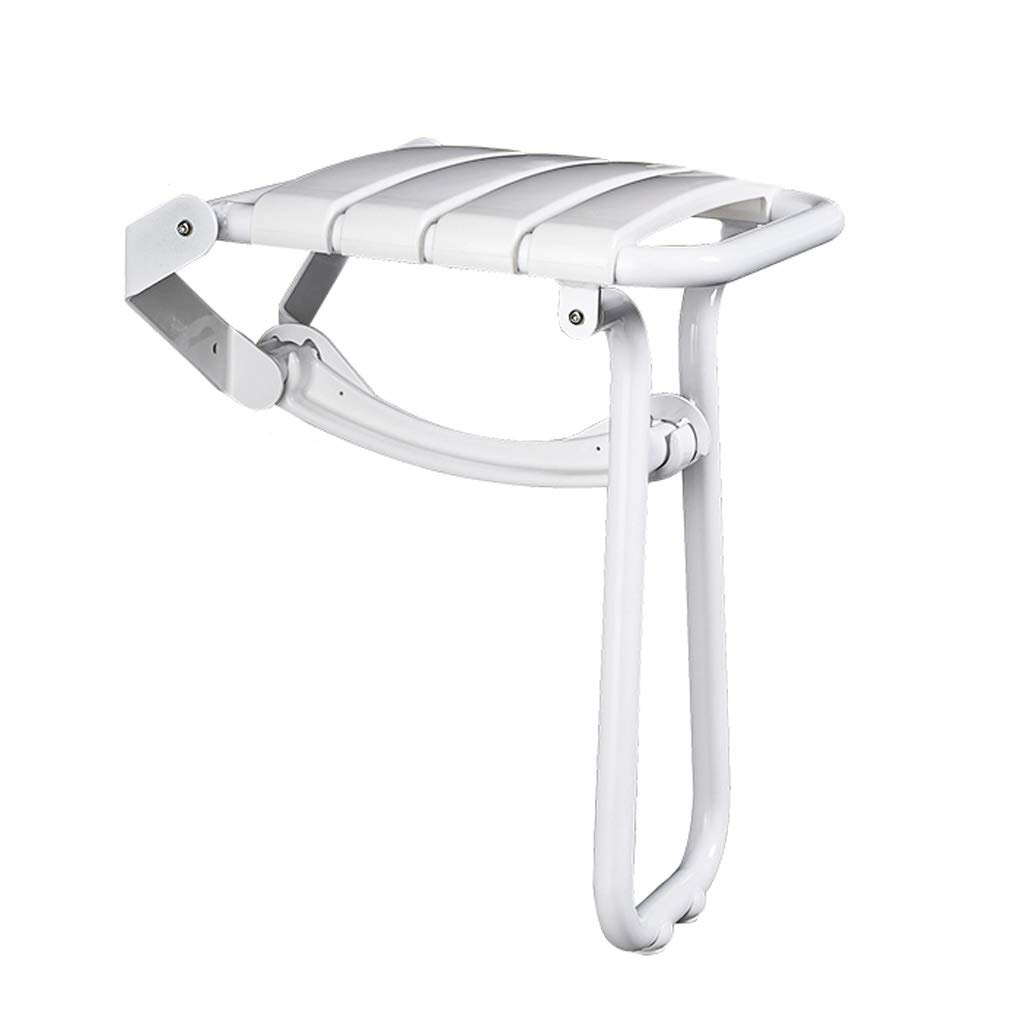
1 x RAW Customer Returns SJMDZZ Folding Shower Seat, Wall Mounted Bathroom Seat Elderly Disabled Safety Bath Chair Bath Stool Wall Stool Shower Stool, Maximum Load Capacity 200KG - RRP €107.59
Download Manifest: HERE Title Qty Unit Price Total Price ASIN EAN SJMDZZ Folding Shower Seat, Wall Mounted Bathroom Seat Elderly Disabled Safety Bath Chair Bath Stool Wall Stool Shower Stool, Maximum Load Capacity 200KG 1 €107.59 €107.59 B07MNHN42Z 6945818027259
Brand: Jobalots
Category: Health & Beauty > Health Care > Mobility & Accessibility > Accessibility Furniture & Fixtures > Shower Benches & Seats > Wall-Mounted Shower Seats